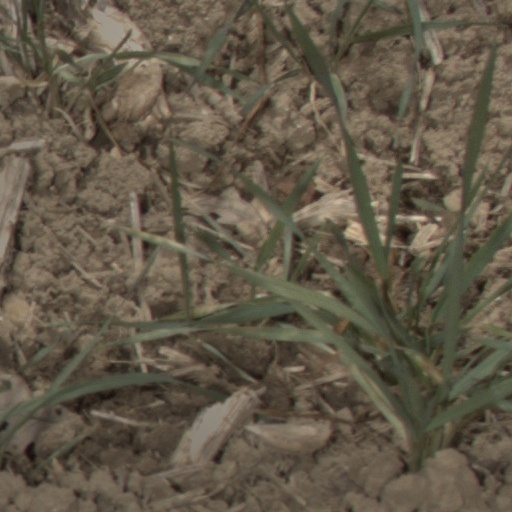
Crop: wheat